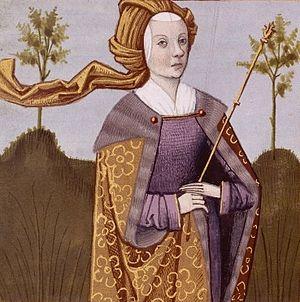
Jocaste, mère d'Œdipe. Miniature extraite d'un manuscrit du De mulieribus claris de Boccace.
Dans la mythologie grecque, Jocaste, Iocaste ou Épicaste dans l’Odyssée, fille de Ménœcée et sœur de Créon, est l'épouse de Laïos, puis de son propre fils, Œdipe, de qui elle aura quatre enfants, deux garçons, Étéocle et Polynice, et deux filles, Ismène et Antigone. Elle se pend lorsqu'elle apprend la vérité des liens l'unissant à Œdipe.